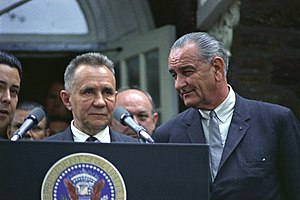
Aleksej Kosygin / Posten som premierminister / Udenrigspolitik
Kosygin med USA's præsident Lyndon B. Johnson ved Glassboro-konferencen i 1967
Aleksej Nikolajevitj Kosygin var en sovjetisk statsmand under den kolde krig. Kosygin blev født i byen Sankt Petersborg i 1904 i en russisk arbejderfamilie. Han blev indkaldt til tjeneste i arbejderhæren under den Russiske Borgerkrig, og efter afmobiliseringen i 1921 arbejdede han i Siberien som leder på en fabrik. Kosygin vendte tilbage til Leningrad i begyndelsen af 1930'erne og arbejdede sig op i det sovjetiske hierarki. Under den store Fædrelandskrig var Kosygin medlem af den statslige forsvarskomité og fik til opgave at flytte den sovjetiske industri ud af de områder, der snart ville blive indtaget af tyske militære styrker. Han tjente som finansminister i ét år før han blev minister for letindustri, og senere minister for letindustri og fødevareindustri. Stalin fjernede Kosygin som medlem af Politbureauet et år før sin død i 1953, og mindskede dermed med vilje Kosigyns stilling indenfor det sovjetiske lederskab.